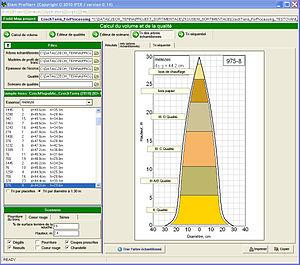
Module Field-Map Stem Analyst.
Le cubage du bois est l’opération, dans le domaine de la sylviculture, consistant à évaluer le volume du bois sur pied ou abattu et sert principalement à calculer la valeur de ces bois individuellement par arbre ou en peuplement.
La dendrométrie désigne l'opération qui mesure le diamètre des arbres.
Field-Map est un nom de marque de l'Institut de recherche sur les écosystèmes forestiers. Il est utilisé pour un ensemble de produits logiciels et matériels pour la cartographie. Ces outils proposent une solution pour la cartographie des écosystèmes forestiers en temps réel et la collecte des données lors des examens sur le terrain. L'application travaille avec la base de données relationnelle multi-niveaux et est capable de communiquer avec des périphériques externes tels qu'un GPS, un télémètre laser et un inclinomètre.